George Dickel

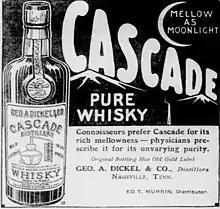
Cascade Pure Whisky ad from 1915

Following an accident in 1886, Dickel's health declined, and Shwab gradually took control of the wholesaling firm's daily operations. In 1888, Shwab purchased Sims's share of the Cascade Distillery, whose whiskey Dickel and Company had been selling for years. The terms of the purchase made Dickel and Company the sole distributor of Cascade. Shwab also purchased the popular Climax Saloon in Nashville, and afterward advertised the saloon as the "headquarters" of Cascade Whisky. After Davis's death in 1898, his son, Norman Davis, briefly ran the distillery, but was sued by Shwab and forced to sell his share in the operation.